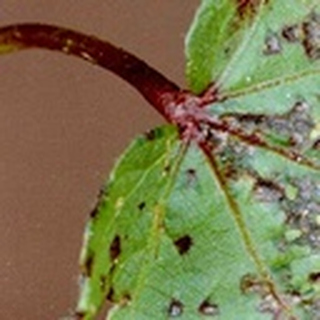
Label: cotton_bacterial_blight